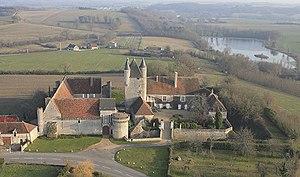
Cet article recense une partie des monuments historiques d'Indre-et-Loire, en France.
Cet article recense les monuments historiques français classés en 1911.